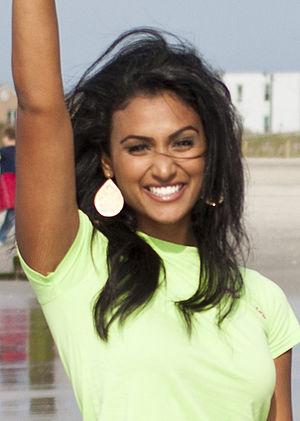
Nina Davuluri, née le 20 avril 1989 à Syracuse, aux États-Unis, est une oratrice et une avocate américaine. Elle anime l'émission Made in America, sur la chaîne Zee TV. Elle est couronnée Miss America 2014.